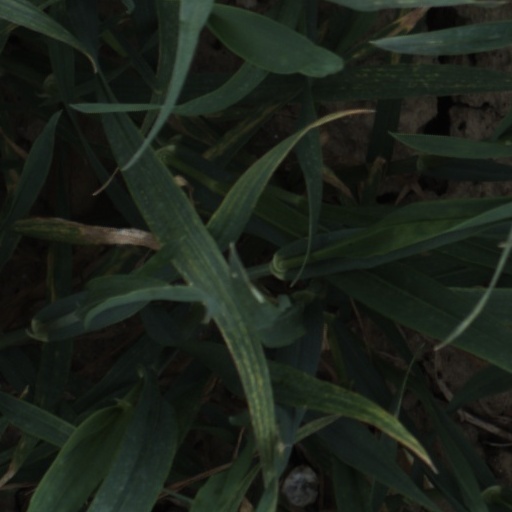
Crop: wheat